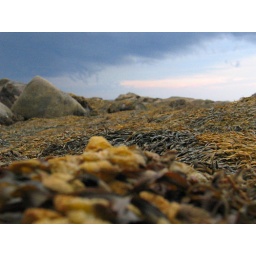
where the land meets the kelp in the ocean and the sky